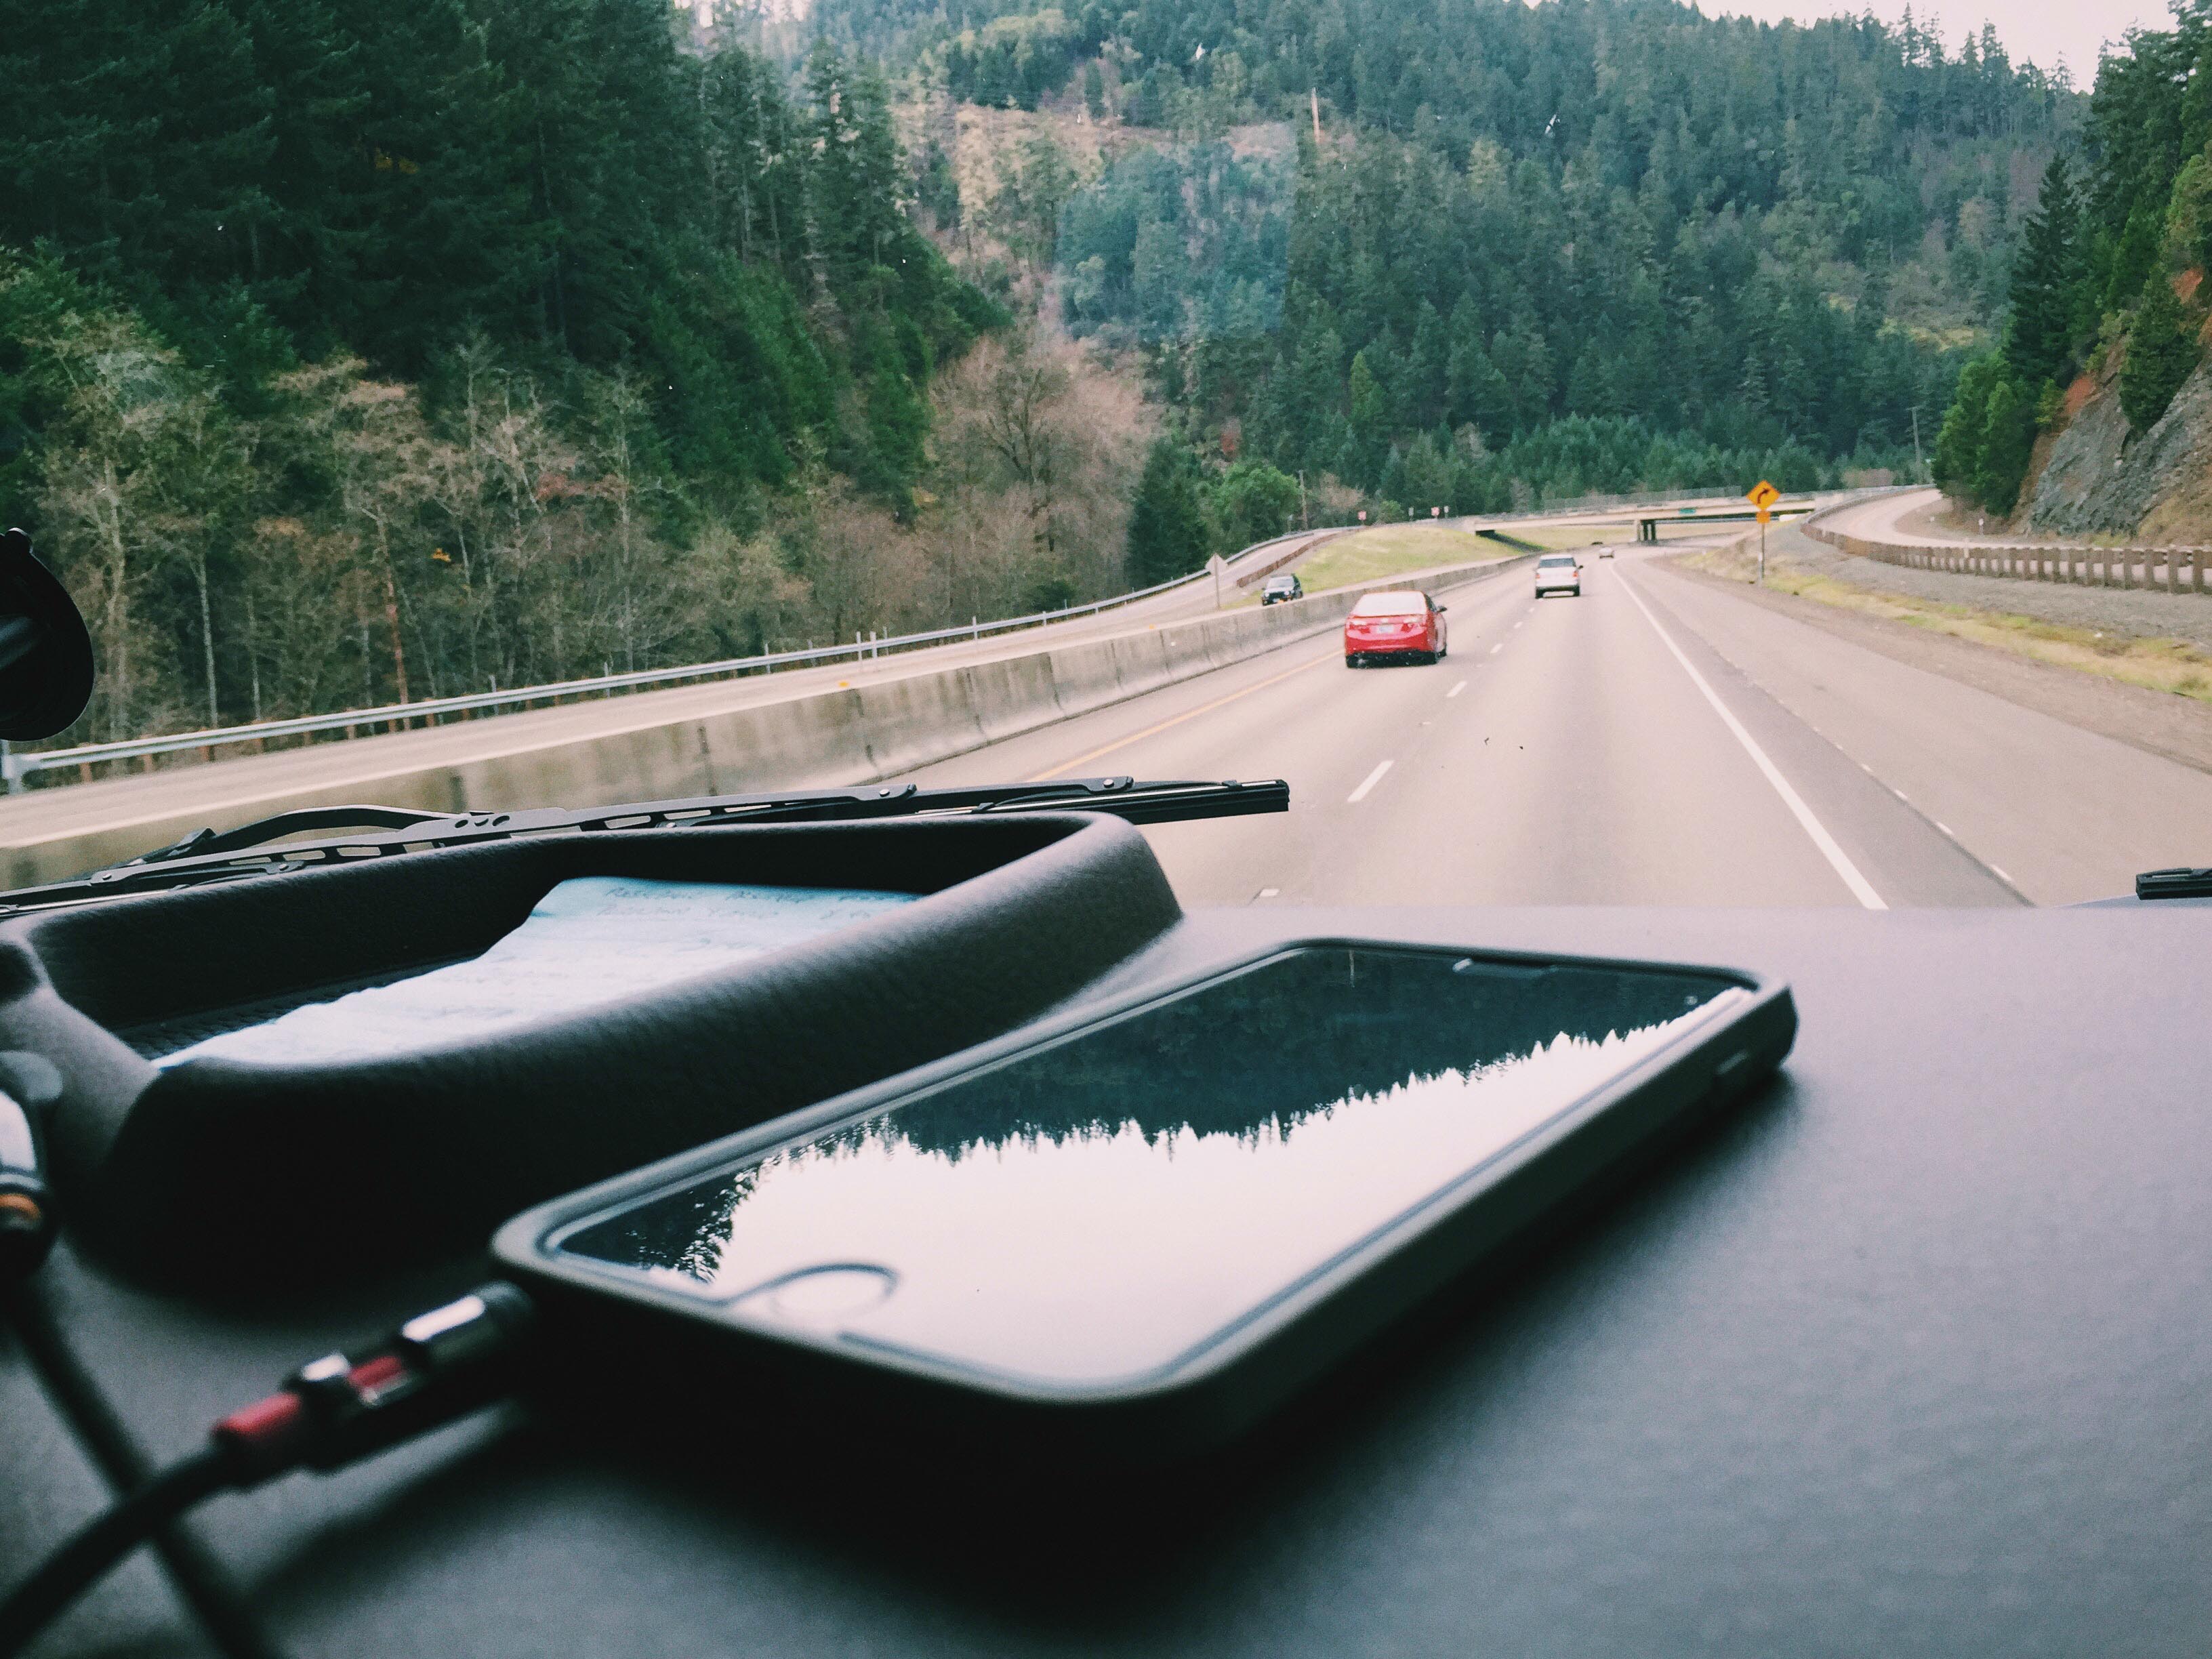
iphone, road, boat, street, car, driving, travelling, vehicle, windshield, roadtrip, trip, traveling, charging, automotive exterior